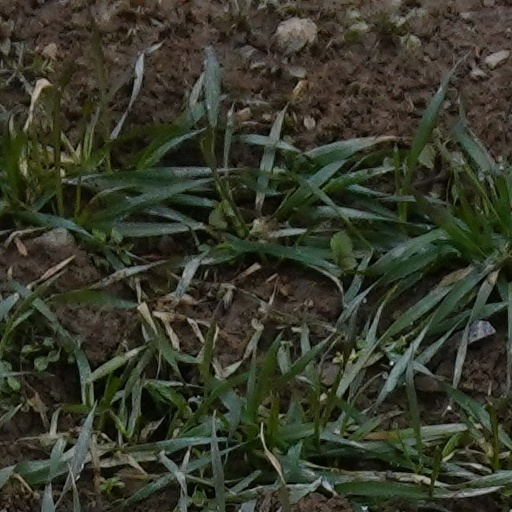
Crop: wheat